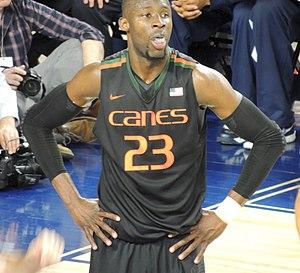
Tonye Frank Jekiri, né le 23 juillet 1994 à Lagos au Nigéria, est un joueur nigérian de basket-ball évoluant au poste de pivot.